Châteauneuf-les-Bains

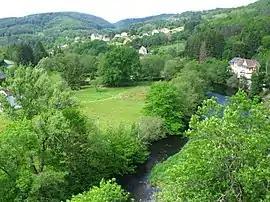
A general view of Châteauneuf-les-Bains

Châteauneuf-les-Bains is a commune in the Puy-de-Dôme department in Auvergne-Rhône-Alpes in central France. It is part of the canton of Saint-Éloy-les-Mines and the "communauté de communes" Combrailles Sioule et Morge.